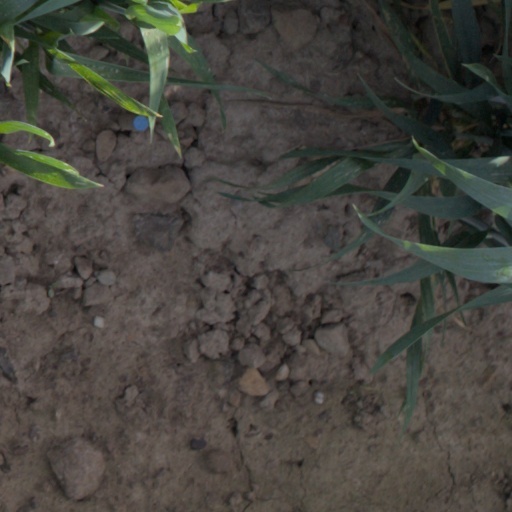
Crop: wheat